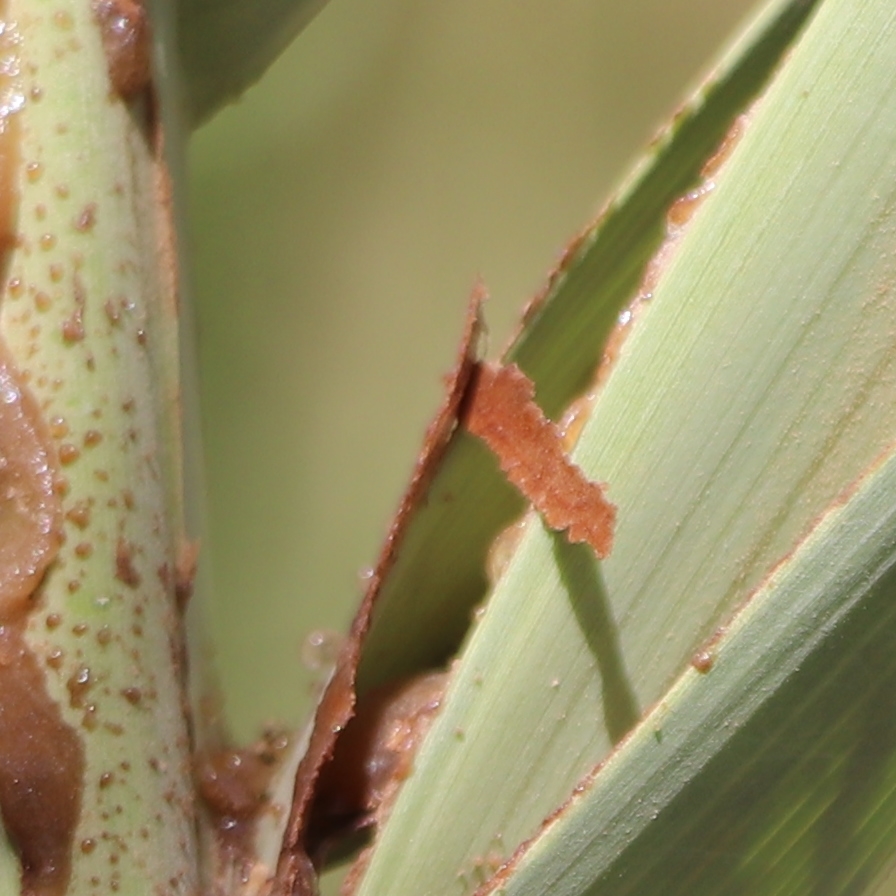
Label: Honey